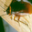
Label: cockroach